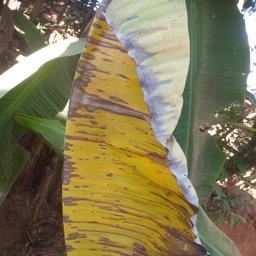
Label: MALBHOG LEAF